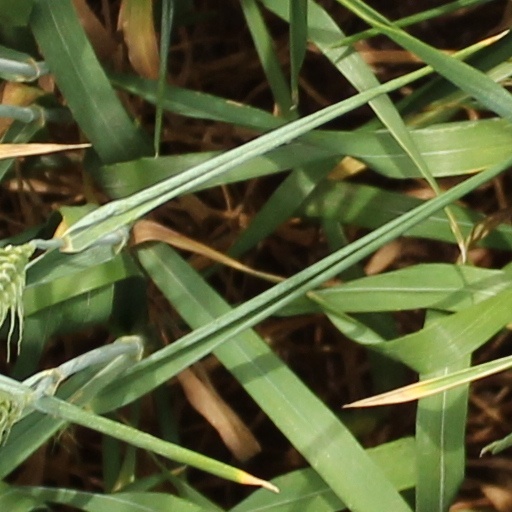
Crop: wheat